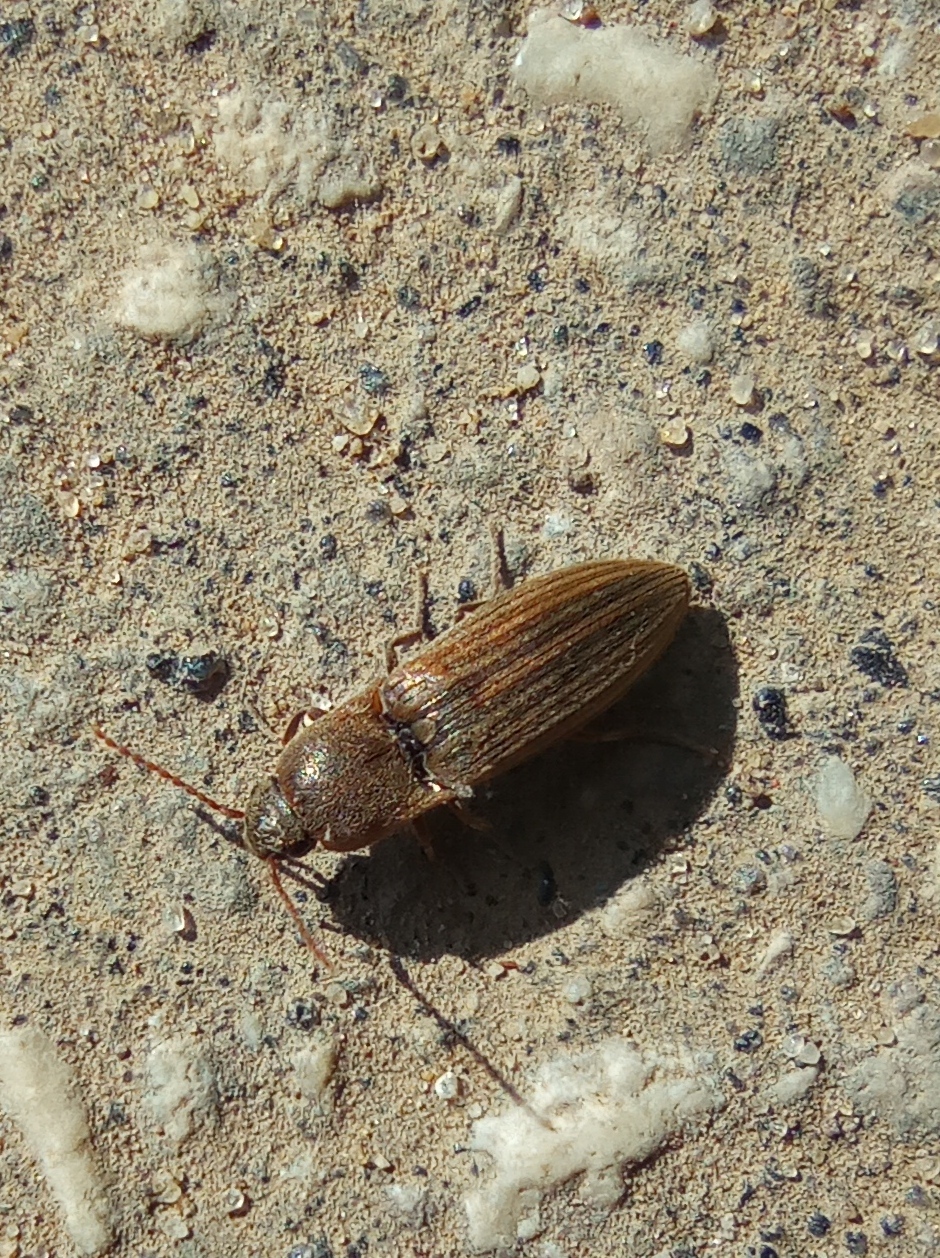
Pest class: clickbeetles_wireworms